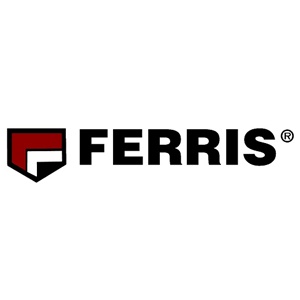
Ferris 5050860X8SM
HOSE 3/8 PUSH-LOCK
Brand: Ferris Parts
Category: Home & Garden > Lawn & Garden > Outdoor Power Equipment Accessories